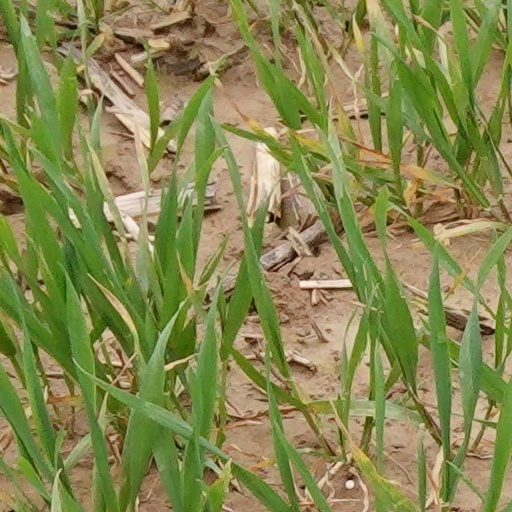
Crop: wheat